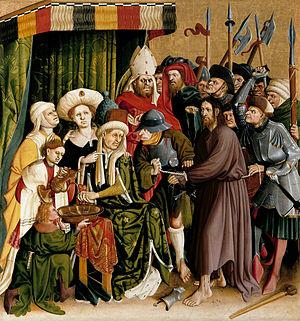
Cette page concerne l'année 1437 du calendrier julien.